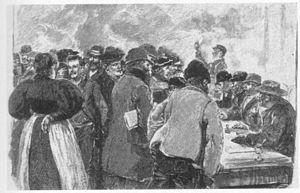
La grève des dockers de Hambourg de 1896/97 est un des conflits de travailleurs les plus importants de l'Empire allemand. Elle commence le 21 novembre 1896, dure onze semaines, implique à son paroxysme près de 17 000 travailleurs, et se termine le 6 février par une défaite totale des grévistes. Cette lutte a des répercussions considérables sur l'économie de Hambourg, et attire l'attention au-delà des frontières. Elle est portée avant tout par des groupes de travailleurs peu organisés syndicalement et aux conditions de travail précaires. Face à eux se tiennent des entrepreneurs bien organisés. Ces événements seront utilisés par les conservateurs et le gouvernement allemand comme prétexte pour tenter une politique encore plus répressive contre la social-démocratie via un projet de loi autorisant le recours aux travaux forcés.